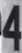
Number: 4